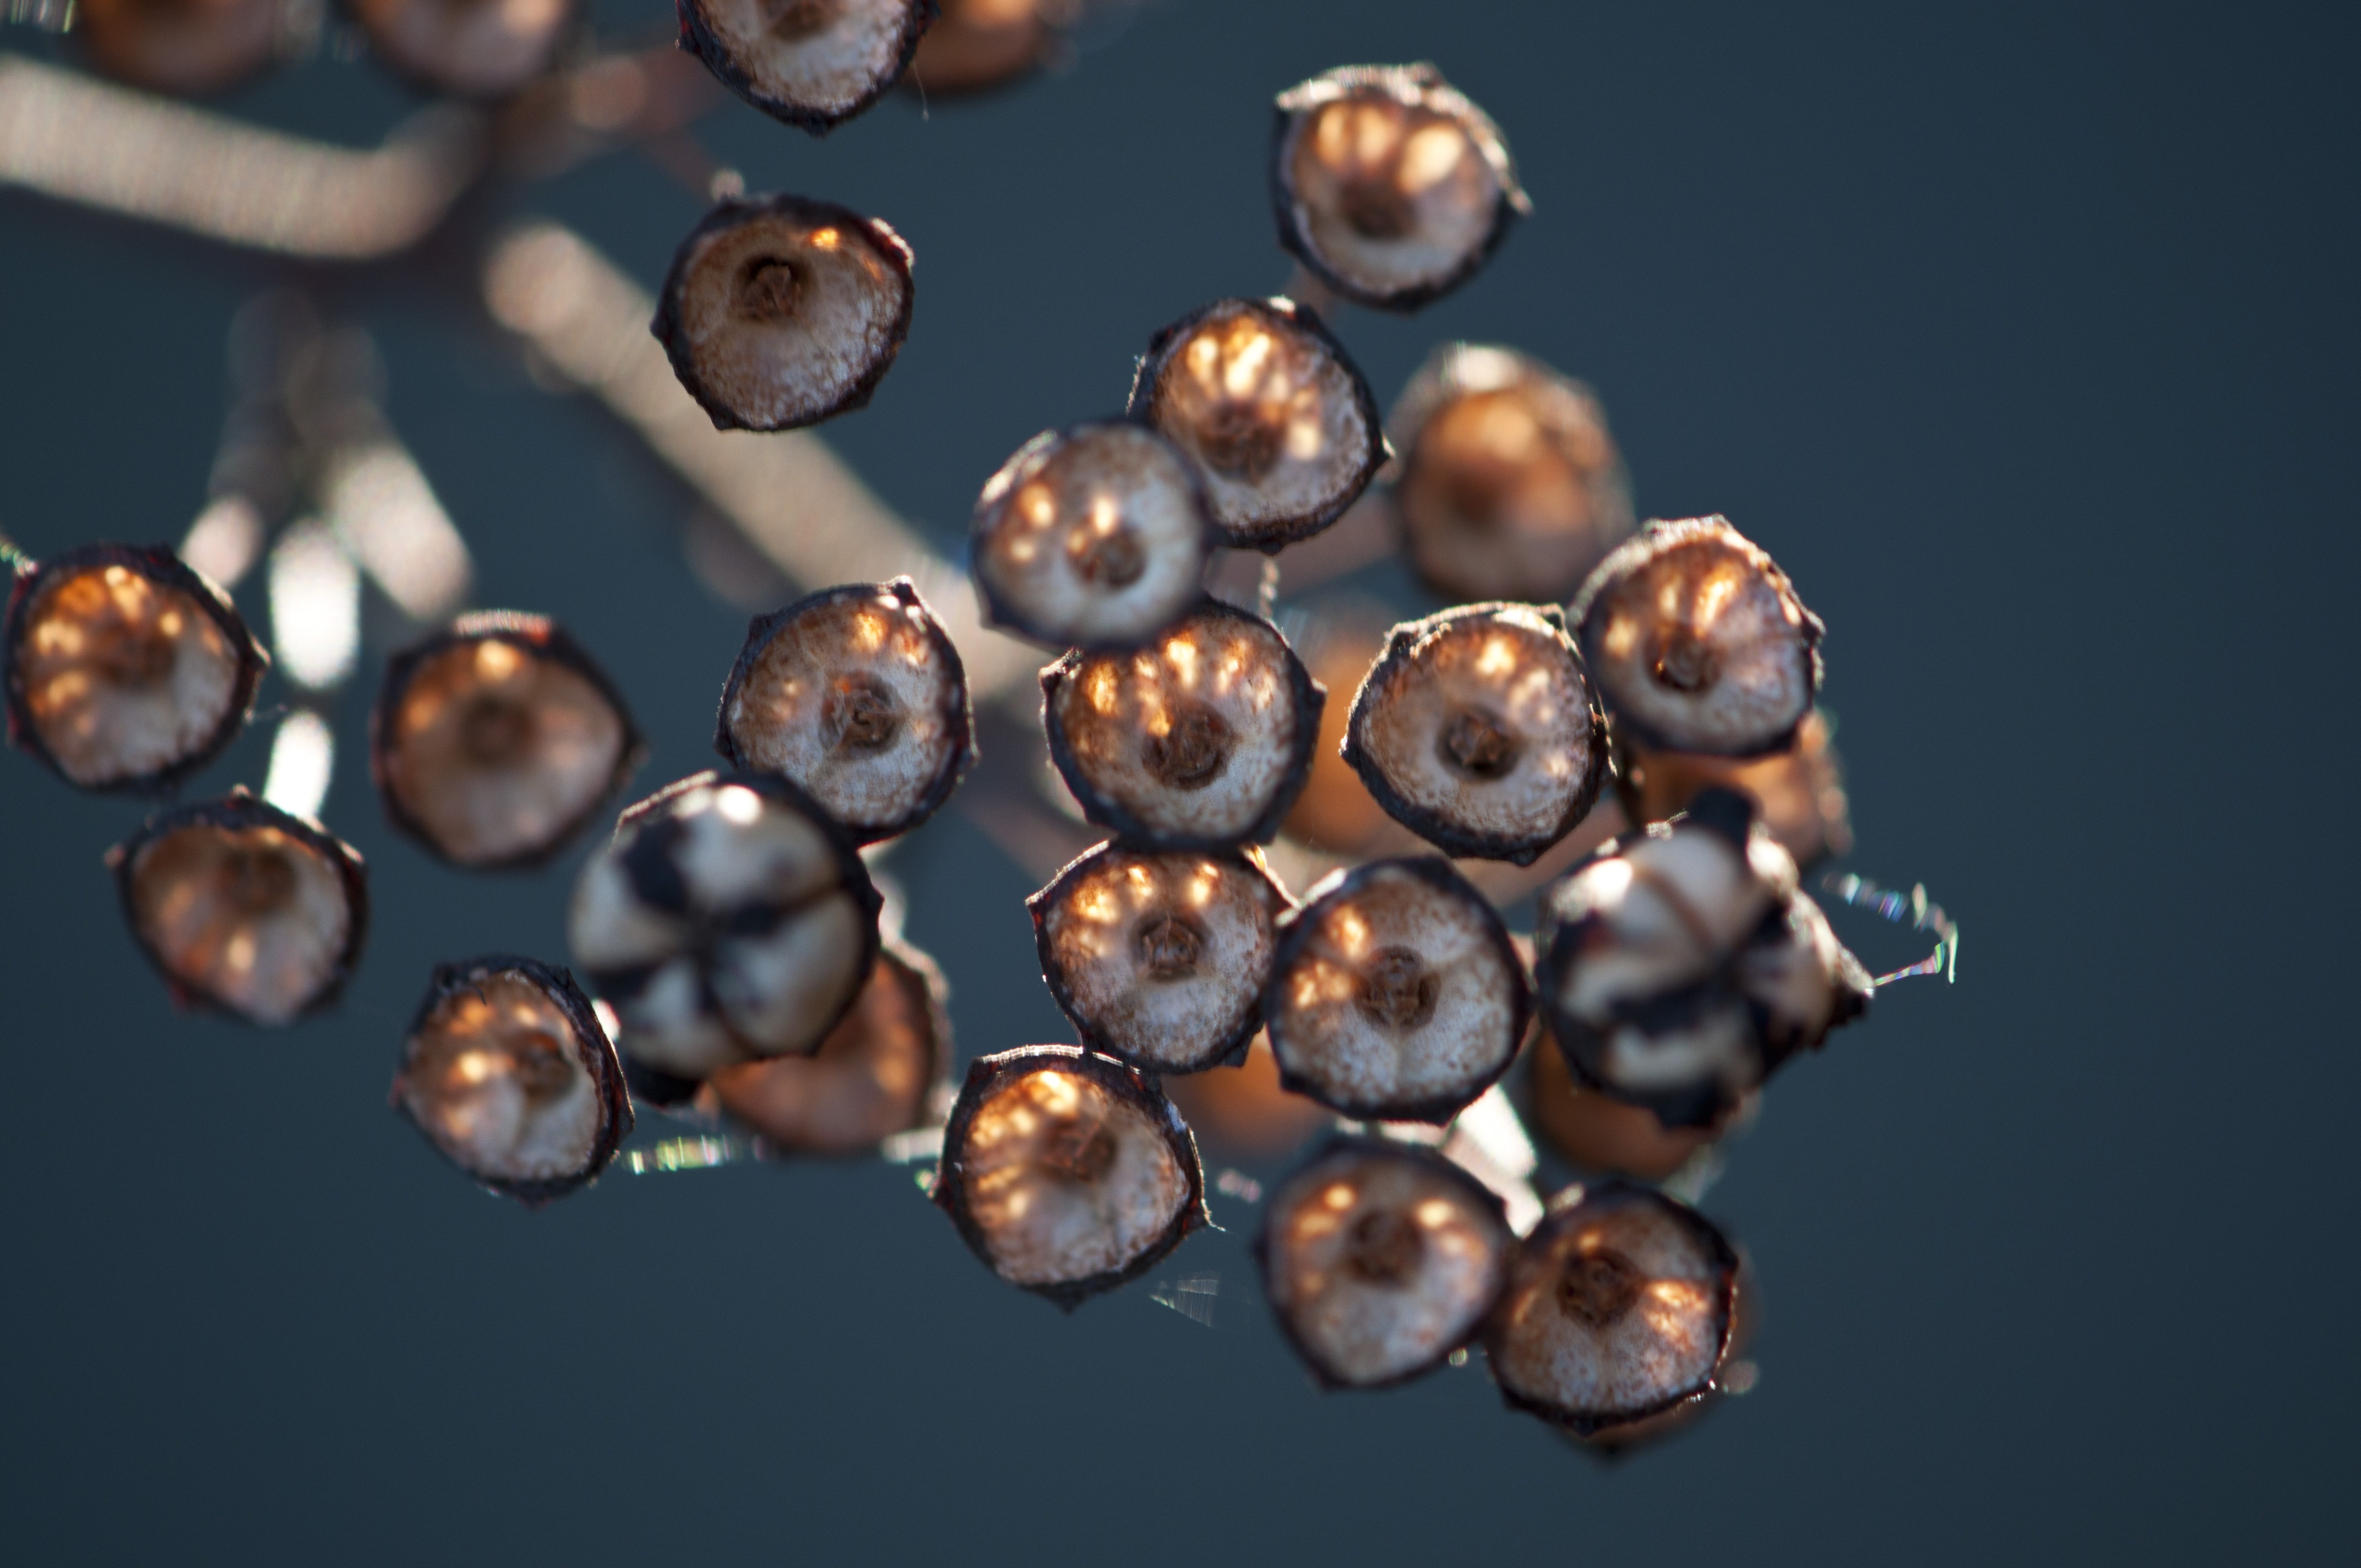
branch, photography, flower, food, produce, autumn, brown, flora, wildflower, close up, triangular, macro photography, seed pods, new england